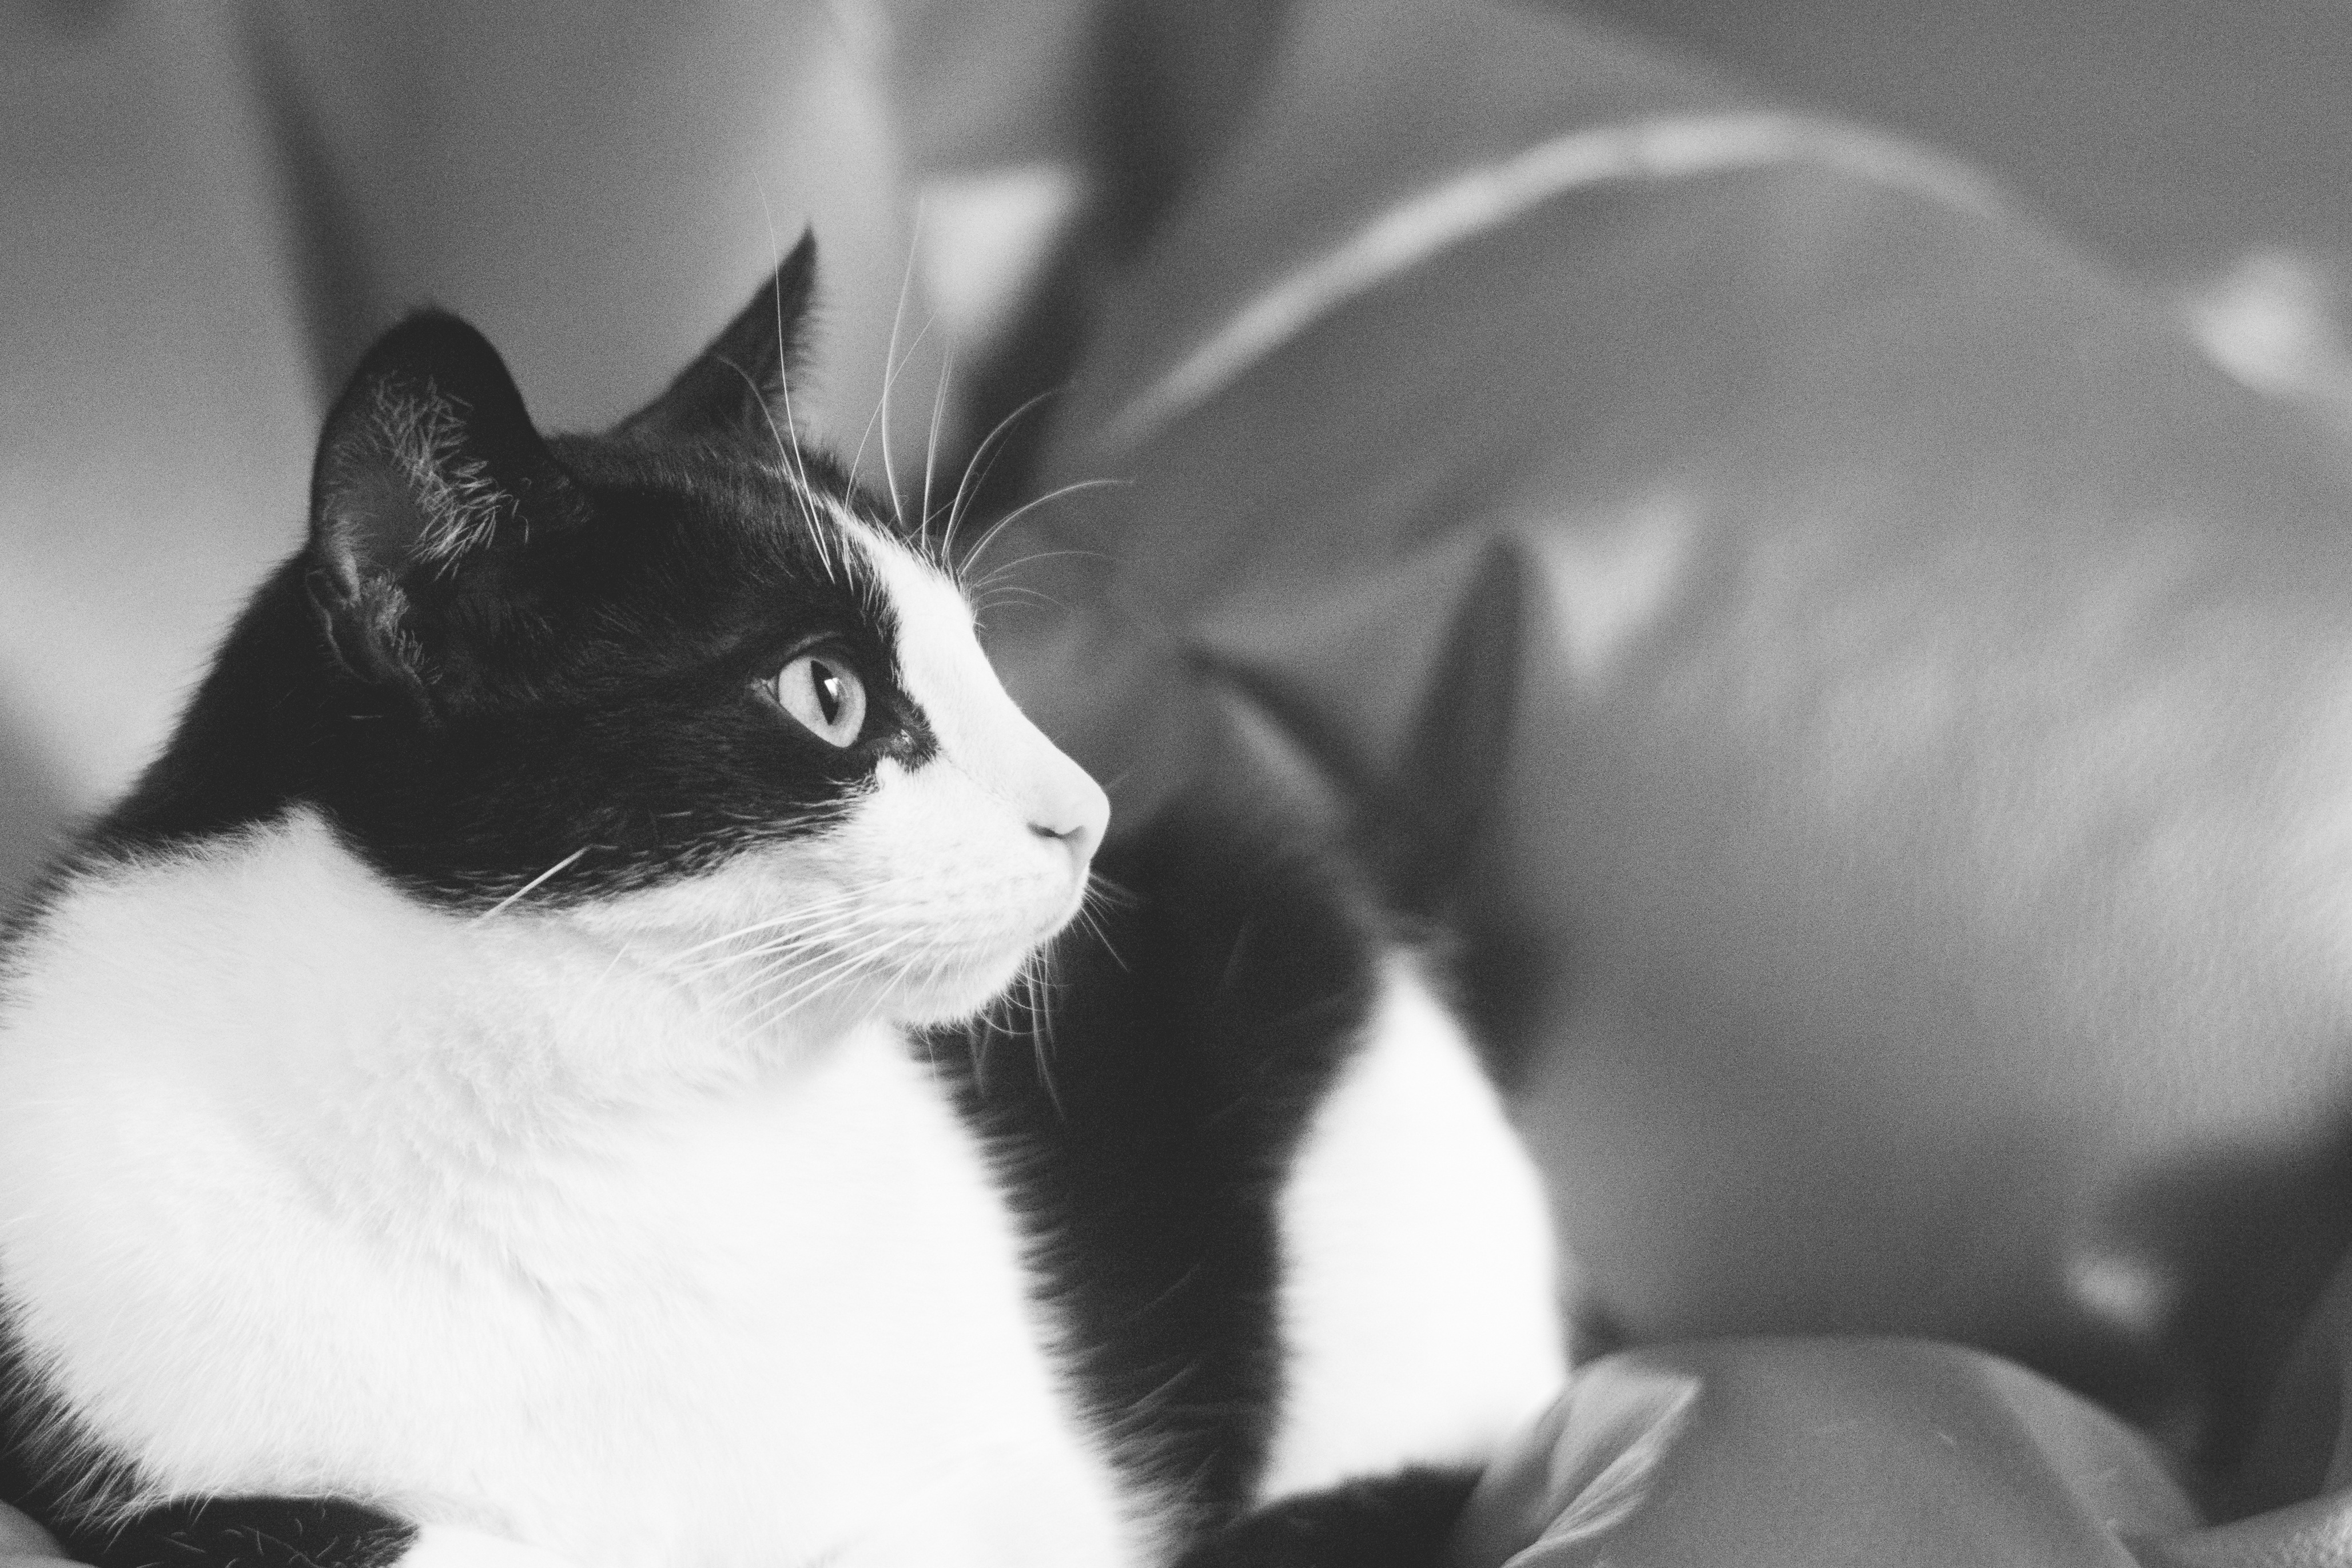
black and white, white, animal, coat, kitten, cat, mammal, black, monochrome, close up, nose, whiskers, animals, look, vertebrate, tomcat, a young kitten, futrzak, looking cat, black and white cat, dachowiec, cat looking, monochrome photography, small to medium sized cats, cat like mammal